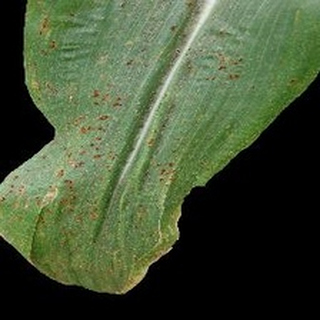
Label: corn_common_rust